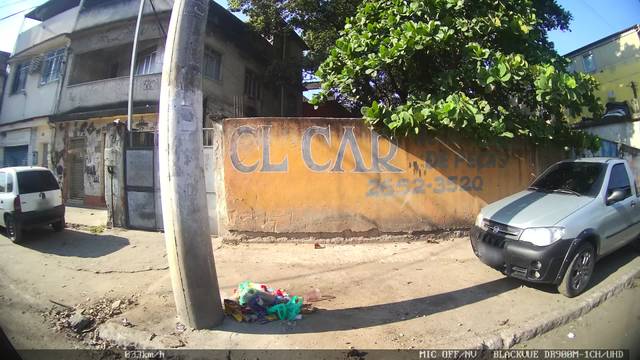
Region: Brazil
Coordinates: -22.782, -43.329